The Reluctant Magician

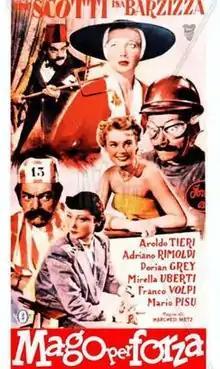

The Reluctant Magician (Italian: Il Mago per forza) is a 1951 Italian comedy film directed by Marino Girolami and starring Tino Scotti, Isa Barzizza and Aroldo Tieri.